Grinding wheel wear

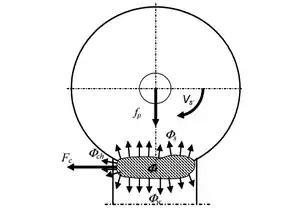
The heat flux distribution at the grinding wheel-workpiece interface

The addition of grinding fluids can effectively control cutting temperatures to reduce heat induced surface effects on the wheel and workpiece.